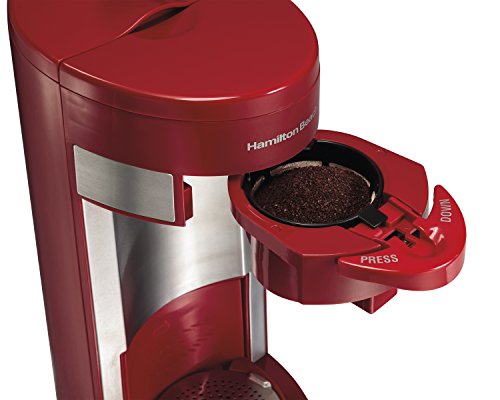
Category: coffee maker